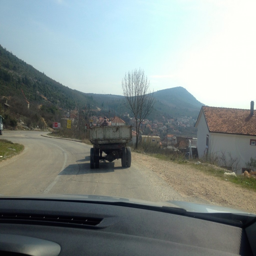
look out for tractors on the road .